Bourdettes

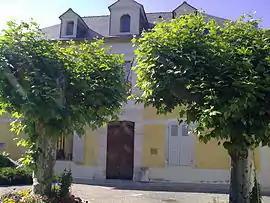
Town hall

Bourdettes is a commune in the Pyrénées-Atlantiques department in southwestern France.